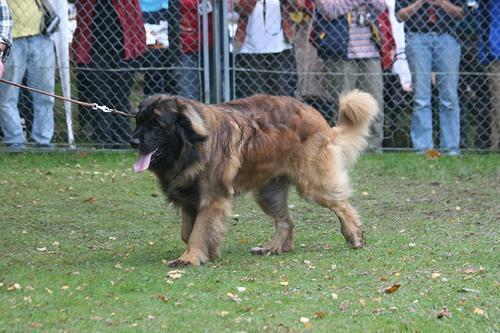
Leonberg